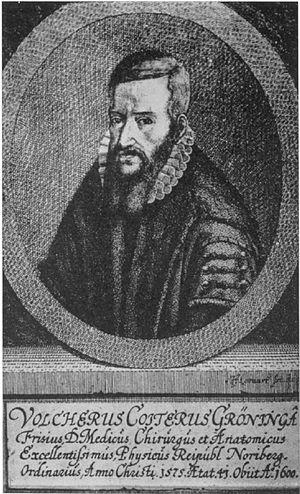
Volcher Coiter, né en 1534 à Groningue et mort le 2 juin 1576 en France, un médecin et naturaliste néerlandais.